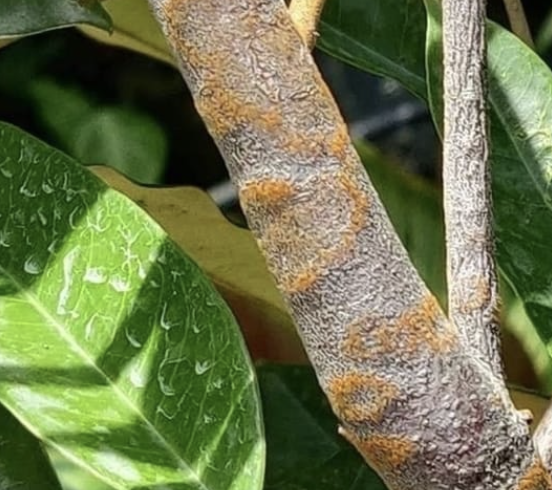
Label: pink_disease